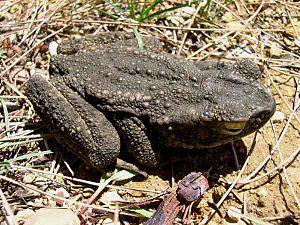
Phrynoidis est un genre d'amphibiens de la famille des Bufonidae.
Phrynoidis aspera est une espèce d'amphibiens de la famille des Bufonidae.